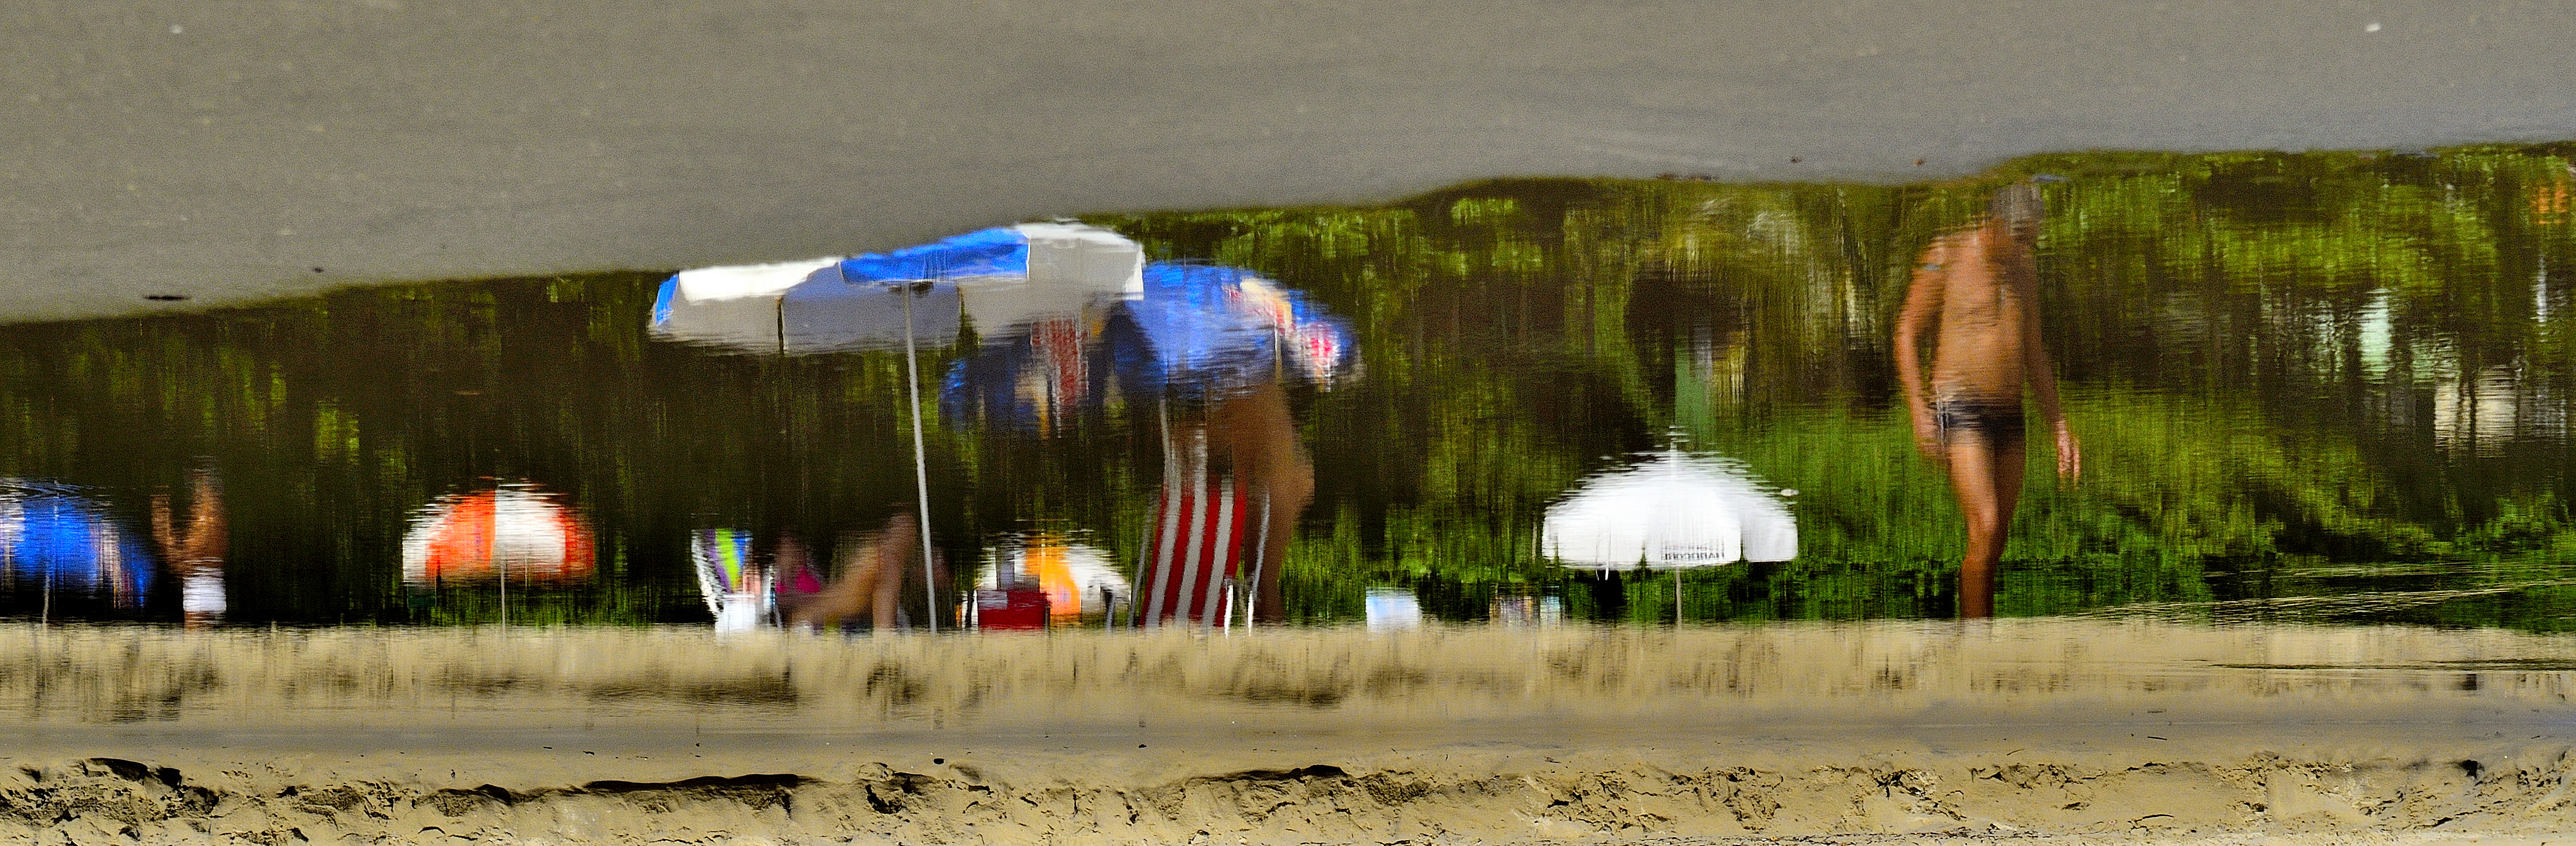
grass, reflection, material, praia, florianopolis, santacatarina, br, matadeiro